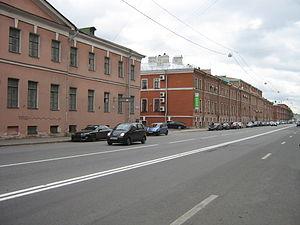
Saint-Pétersbourg. .